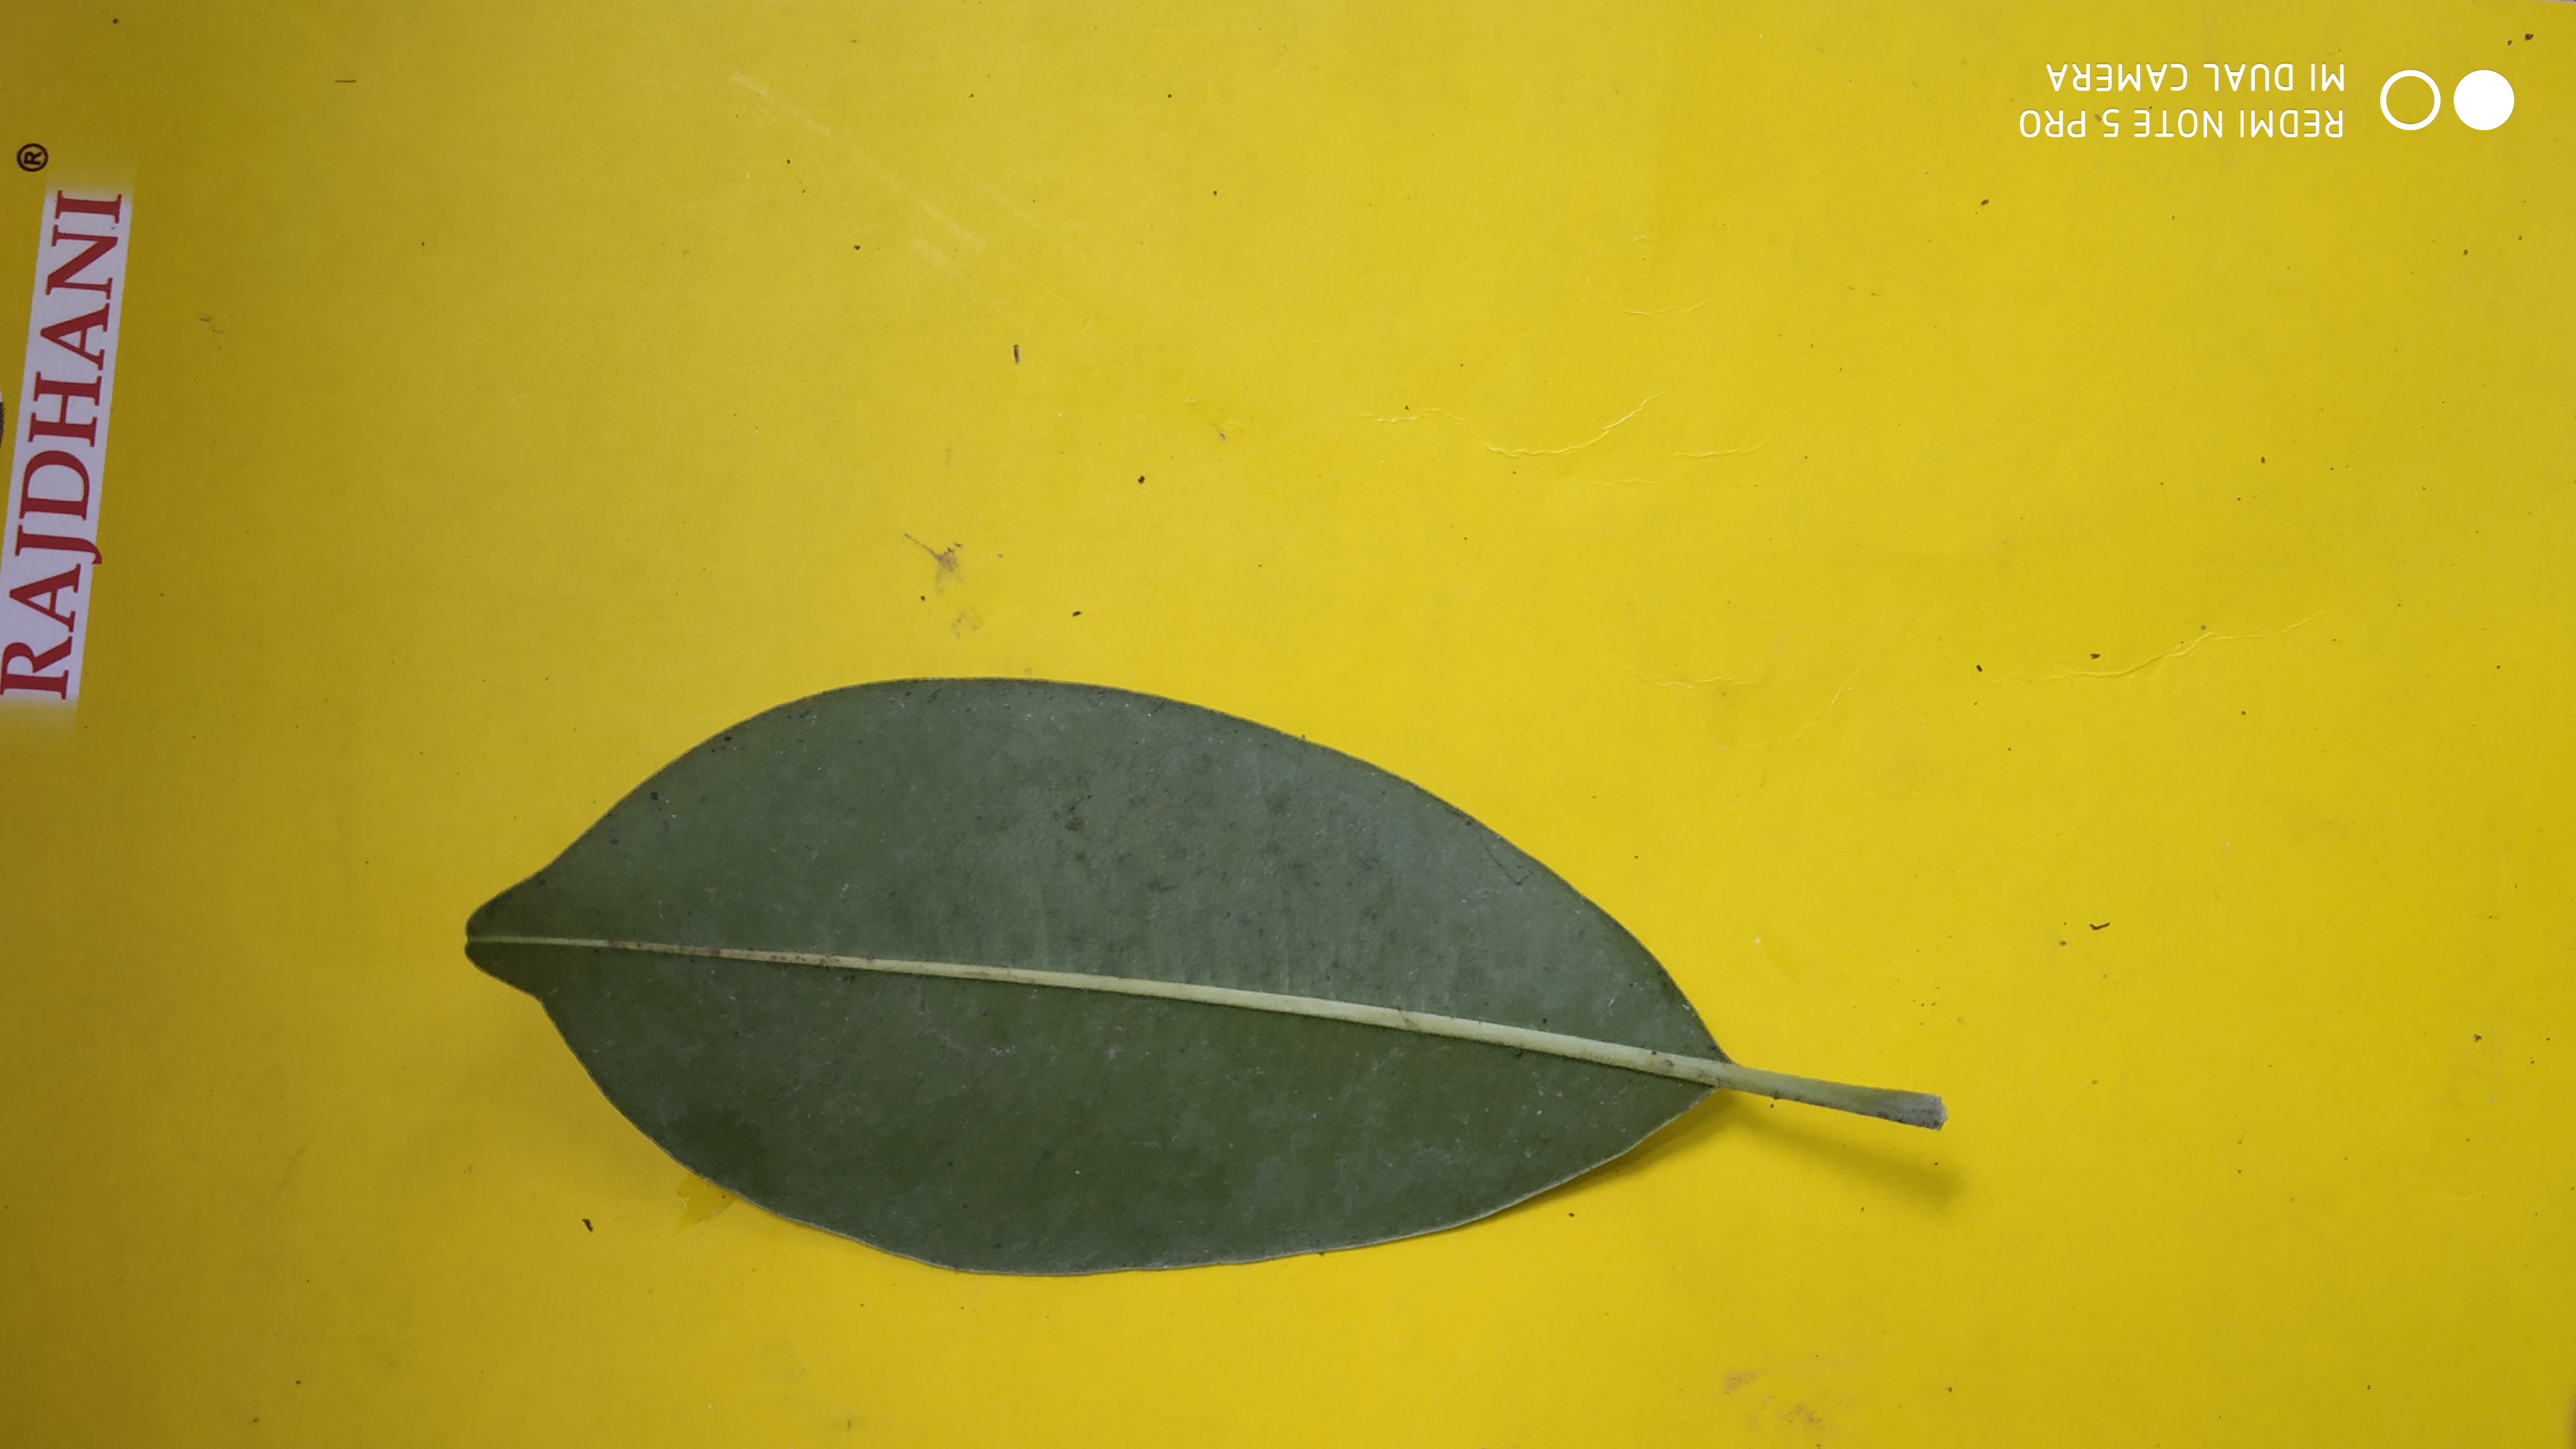
Plant: Sapota